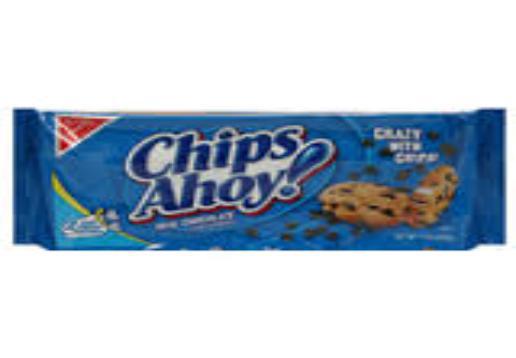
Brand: Chips Ahoy!
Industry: Food